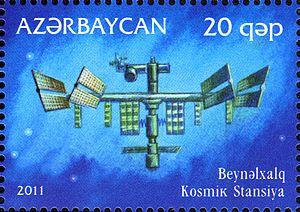
50ème anniversaire du premier homme dans l'espace.